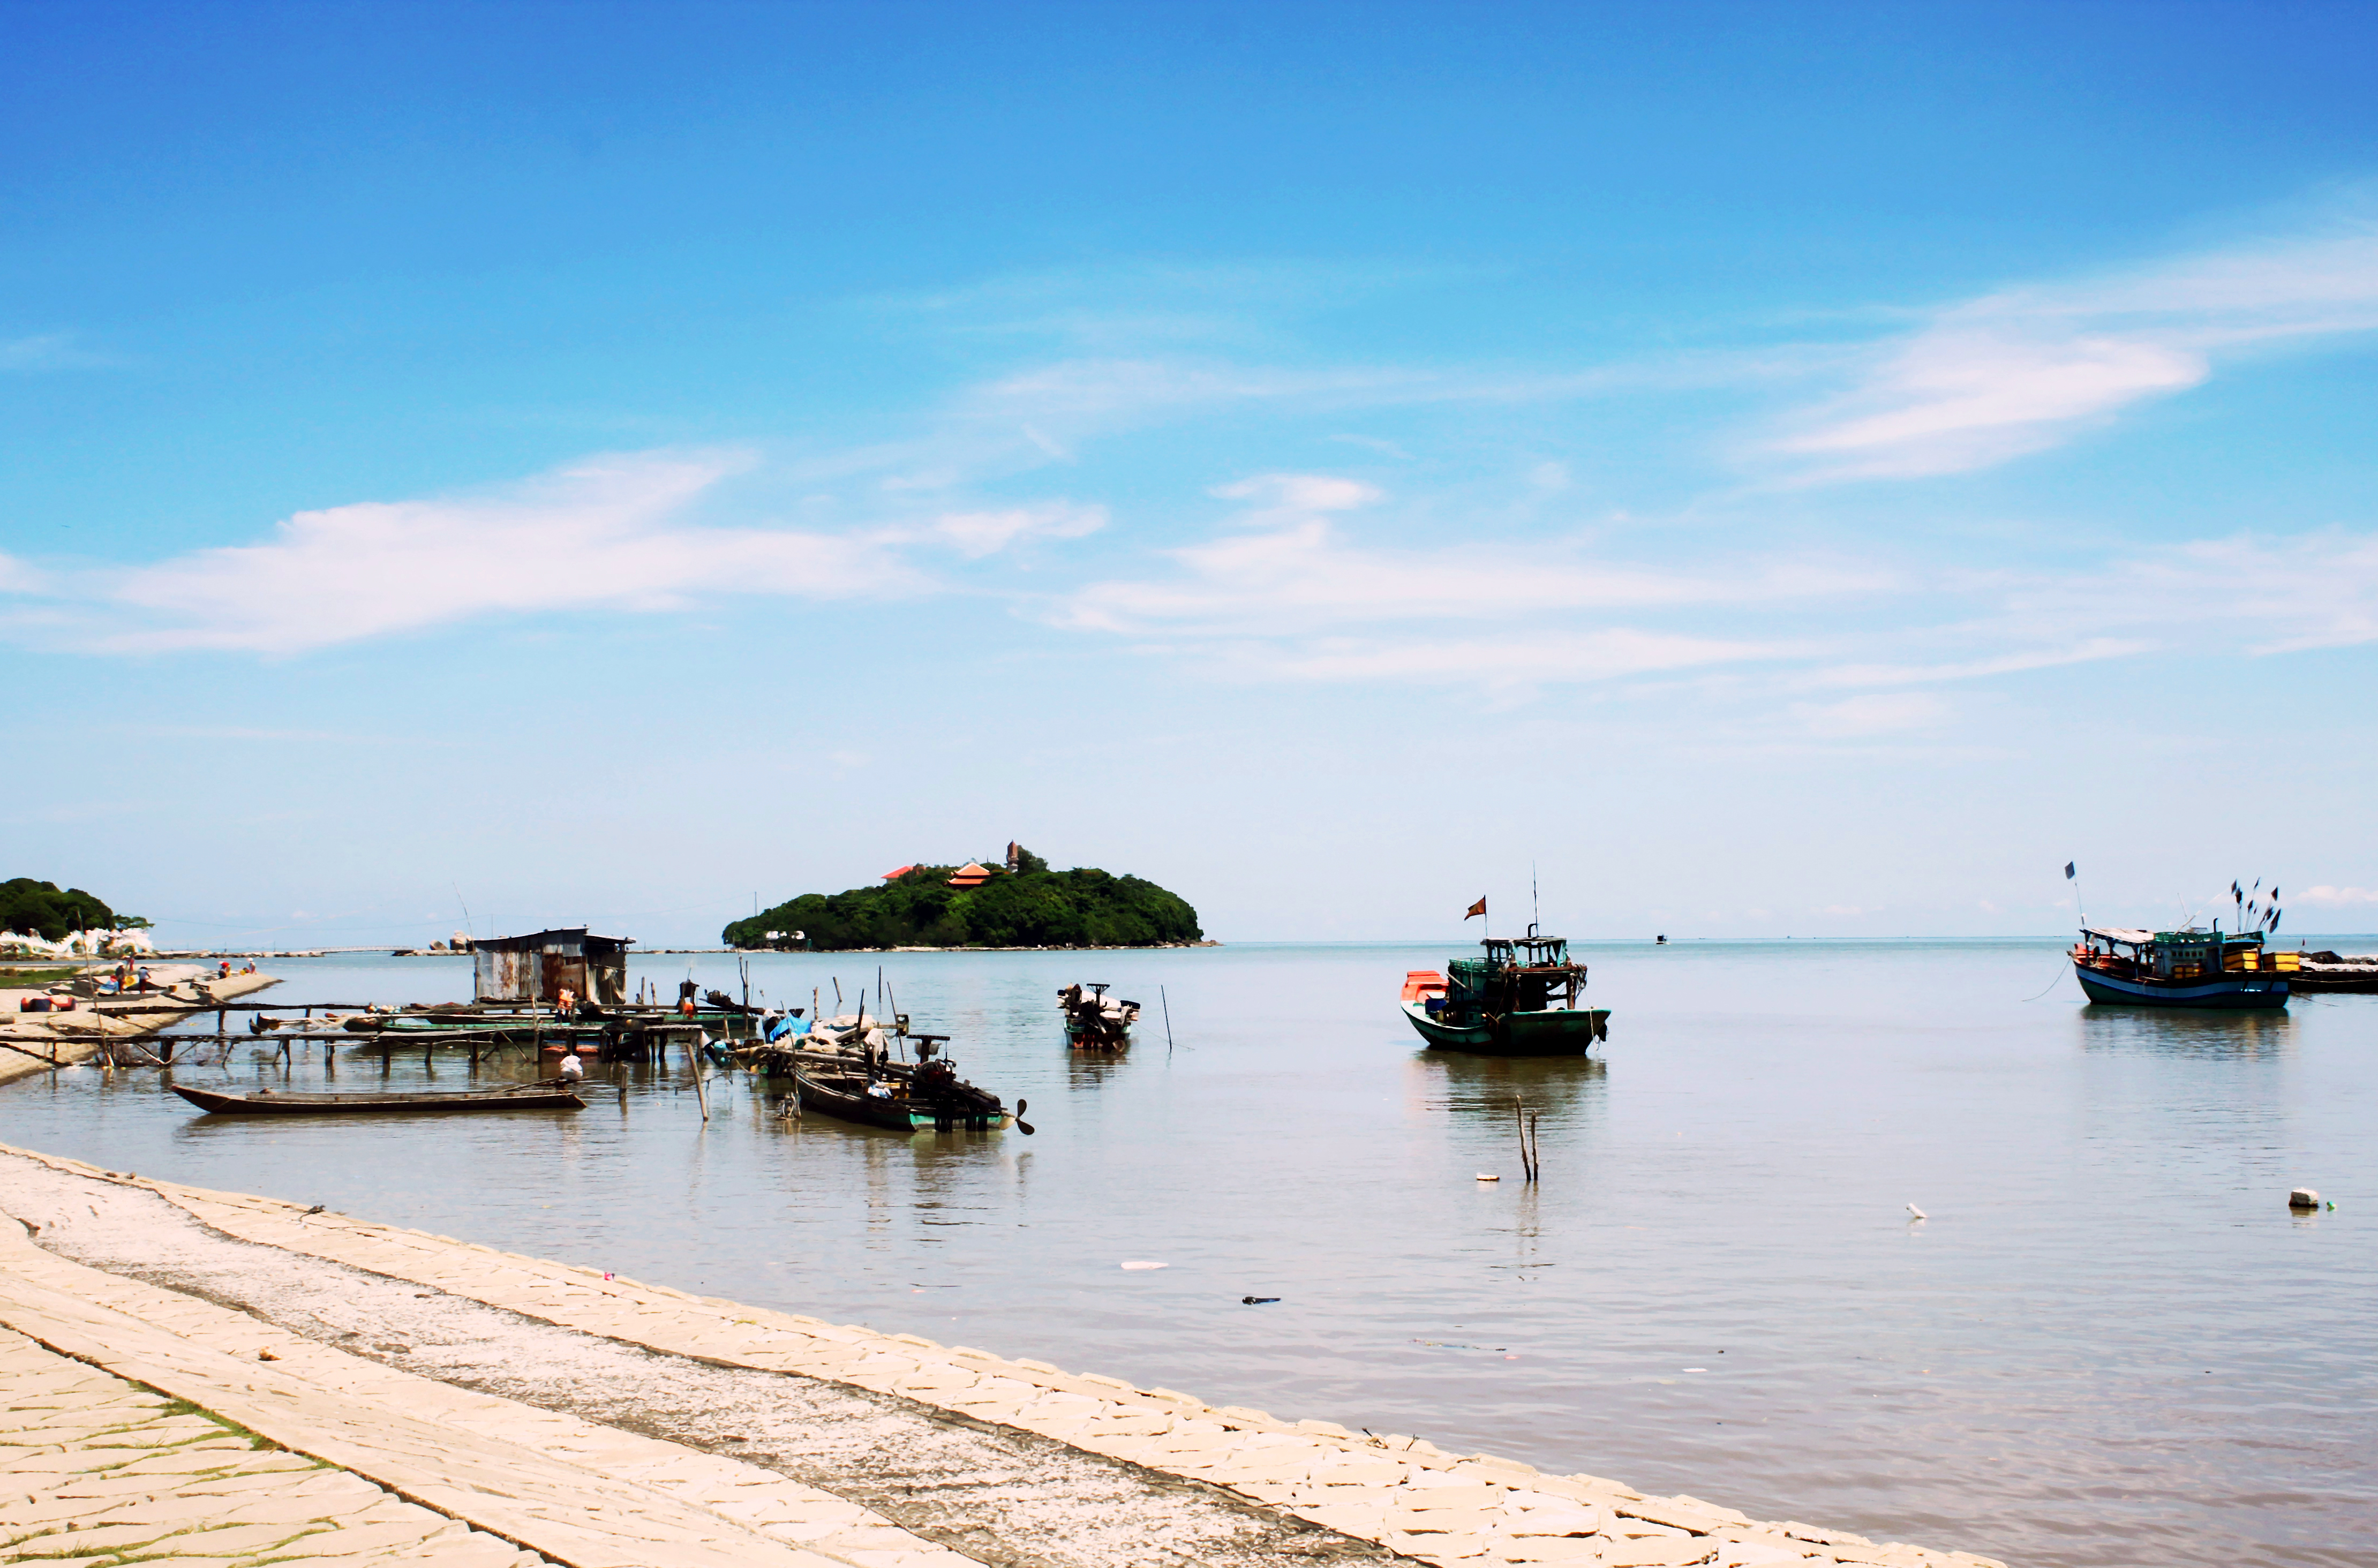
user: text: Bầu trời trong hình có màu gì?
assistant: text: Màu xanh

user: text: Trong hình có bao nhiêu chiếc thuyền đánh cá lớn có thể nhìn thấy rõ?
assistant: text: Ba

user: text: Lá cờ trên chiếc thuyền màu xanh lá cây ở giữa thuộc quốc gia nào?
assistant: text: Việt Nam

user: text: Ngôi đền trên hòn đảo nhỏ thường có ý nghĩa văn hóa và tâm linh như thế nào đối với người dân địa phương?
assistant: text: Là nơi thờ cúng, cầu nguyện và thể hiện tín ngưỡng tâm linh của người dân.

user: text: Mối quan hệ giữa các thuyền đánh cá với hòn đảo có ngôi đền và bờ kè trong hình là gì?
assistant: text: Các thuyền đánh cá neo đậu gần bờ kè hoặc di chuyển trên biển, phục vụ đời sống sinh hoạt và mưu sinh của người dân địa phương, trong khi hòn đảo với ngôi đền là một điểm nhấn tâm linh và cảnh quan.